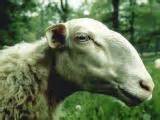
Label: sheep